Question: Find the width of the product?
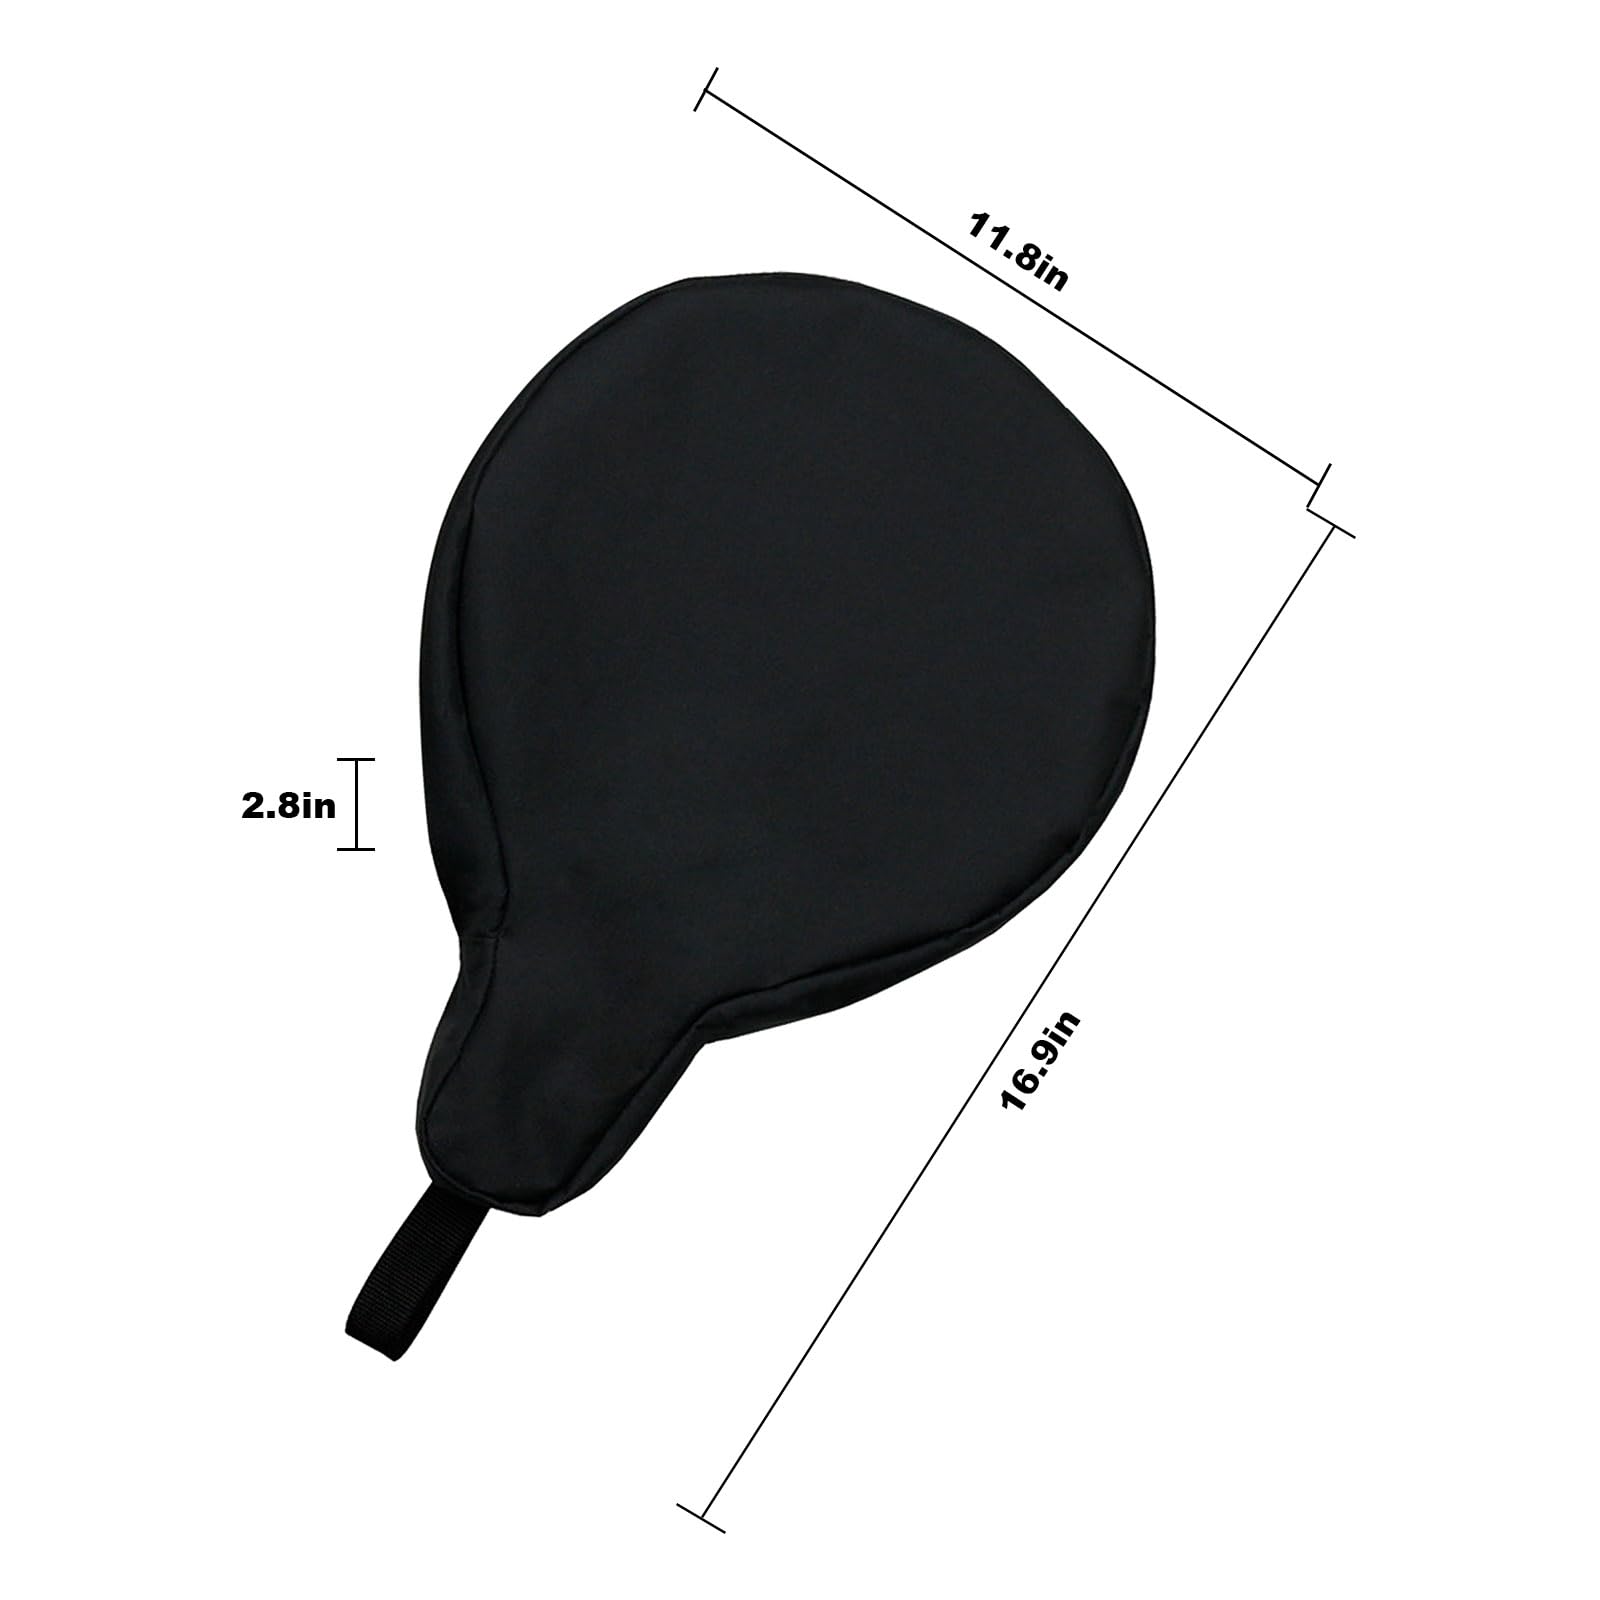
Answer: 11.8 inch